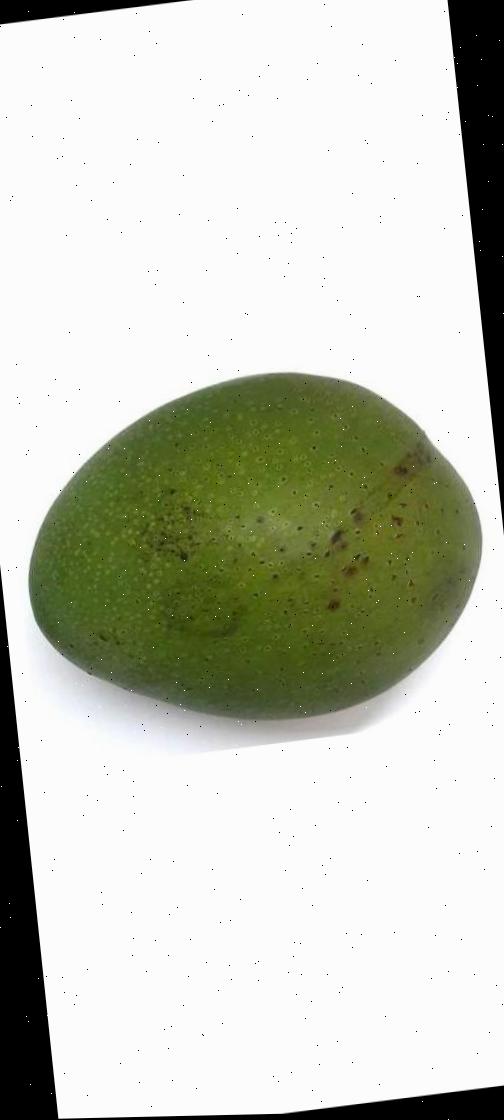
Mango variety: Ashshina Zhinuk